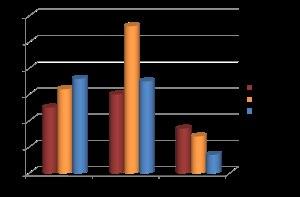
Ennahar TV, est une chaîne de télévision privée algérienne d'information nationale en continu, filiale du groupe Ennahar.
L'Établissement public de télévision, dont le sigle usuel est EPTV et anciennement Établissement nationale de télévision, est la société nationale qui gère les activités de la télévision publique en Algérie, de la production à la diffusion. Il opère sept chaînes de télévision qui sont TV1, Canal Algérie, TV3, TV4, TV5, TV6 et TV7.